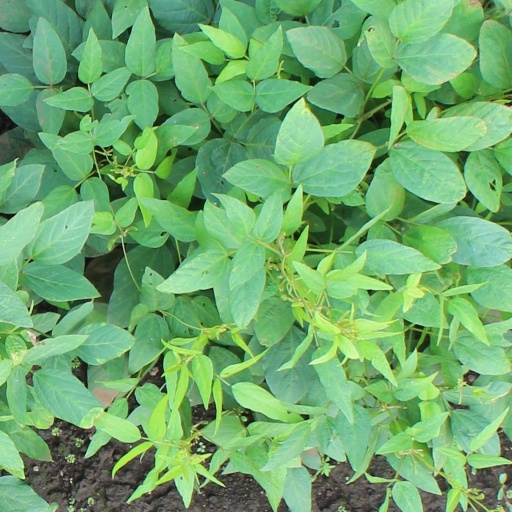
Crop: soybean